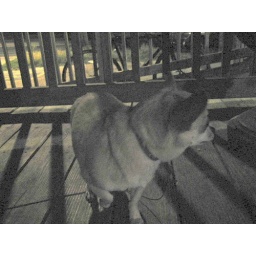
maude in bad lighting at the dog and duck; she was waiting in anticipation for alison to return to the table